Tesla, Inc.

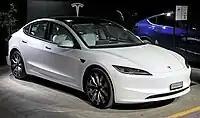
Tesla Model 3

The Model 3 is a mid-size car with a fastback body style and either a dual-motor, all-wheel drive layout or a rear-motor, rear-wheel drive layout. The vehicle was designed to be more affordable than the luxury Model S sedan. A prototype Model 3 was first shown in 2016 and within a week, the company received over 325,000 paid reservations. Deliveries started in July 2017. The Model 3 ranked as the world's best-selling electric car from 2018 to 2021, and cumulative sales passed 1 million in June 2021. The vehicle has seen one major design refresh in September 2023 which revised the exterior and interior.